2021 Women's EuroHockey Championship

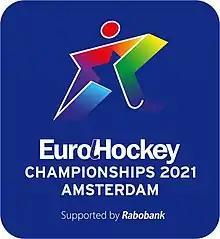

The 2021 Women's EuroHockey Championship was the 15th edition of the Women's EuroHockey Championship, the biennial international women's field hockey championship of Europe organised by the European Hockey Federation.